William Garrow

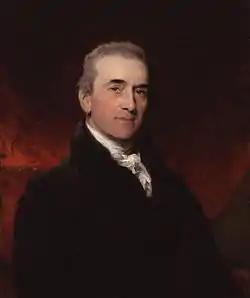
an older gentleman with short, greying hair, although his eyebrows remain black. He is wearing a black jacket with a small white cravat, and is sat in front of some dark red paper or cloth.

Garrow soon developed a large practice, working criminal trials at the Old Bailey and outside London as both defence counsel and prosecutor. By 1799, a book recorded that the number of cases he had at the Court of King's Bench "is exceeded by none but Mr. [Thomas] Erskine's", and that "he has long monopolized the chief business on the home circuit... No man is heard with more attention by the court, no man gains more upon a jury, or better pleases a common auditor". In February 1793 he was appointed a King's Counsel to help prosecute those accused of treason and sedition, less than ten years after his call to the Bar; and his appointment was met with a mixed response from the press. "The Briton" described Garrow and the other five appointments as the best talent of the age, while the "Morning Chronicle" was bitter due to Garrow's previous status as a friend of the Official Opposition, the Whigs, as opposed to the Tory government.